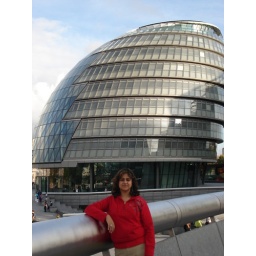
building near tower bridge